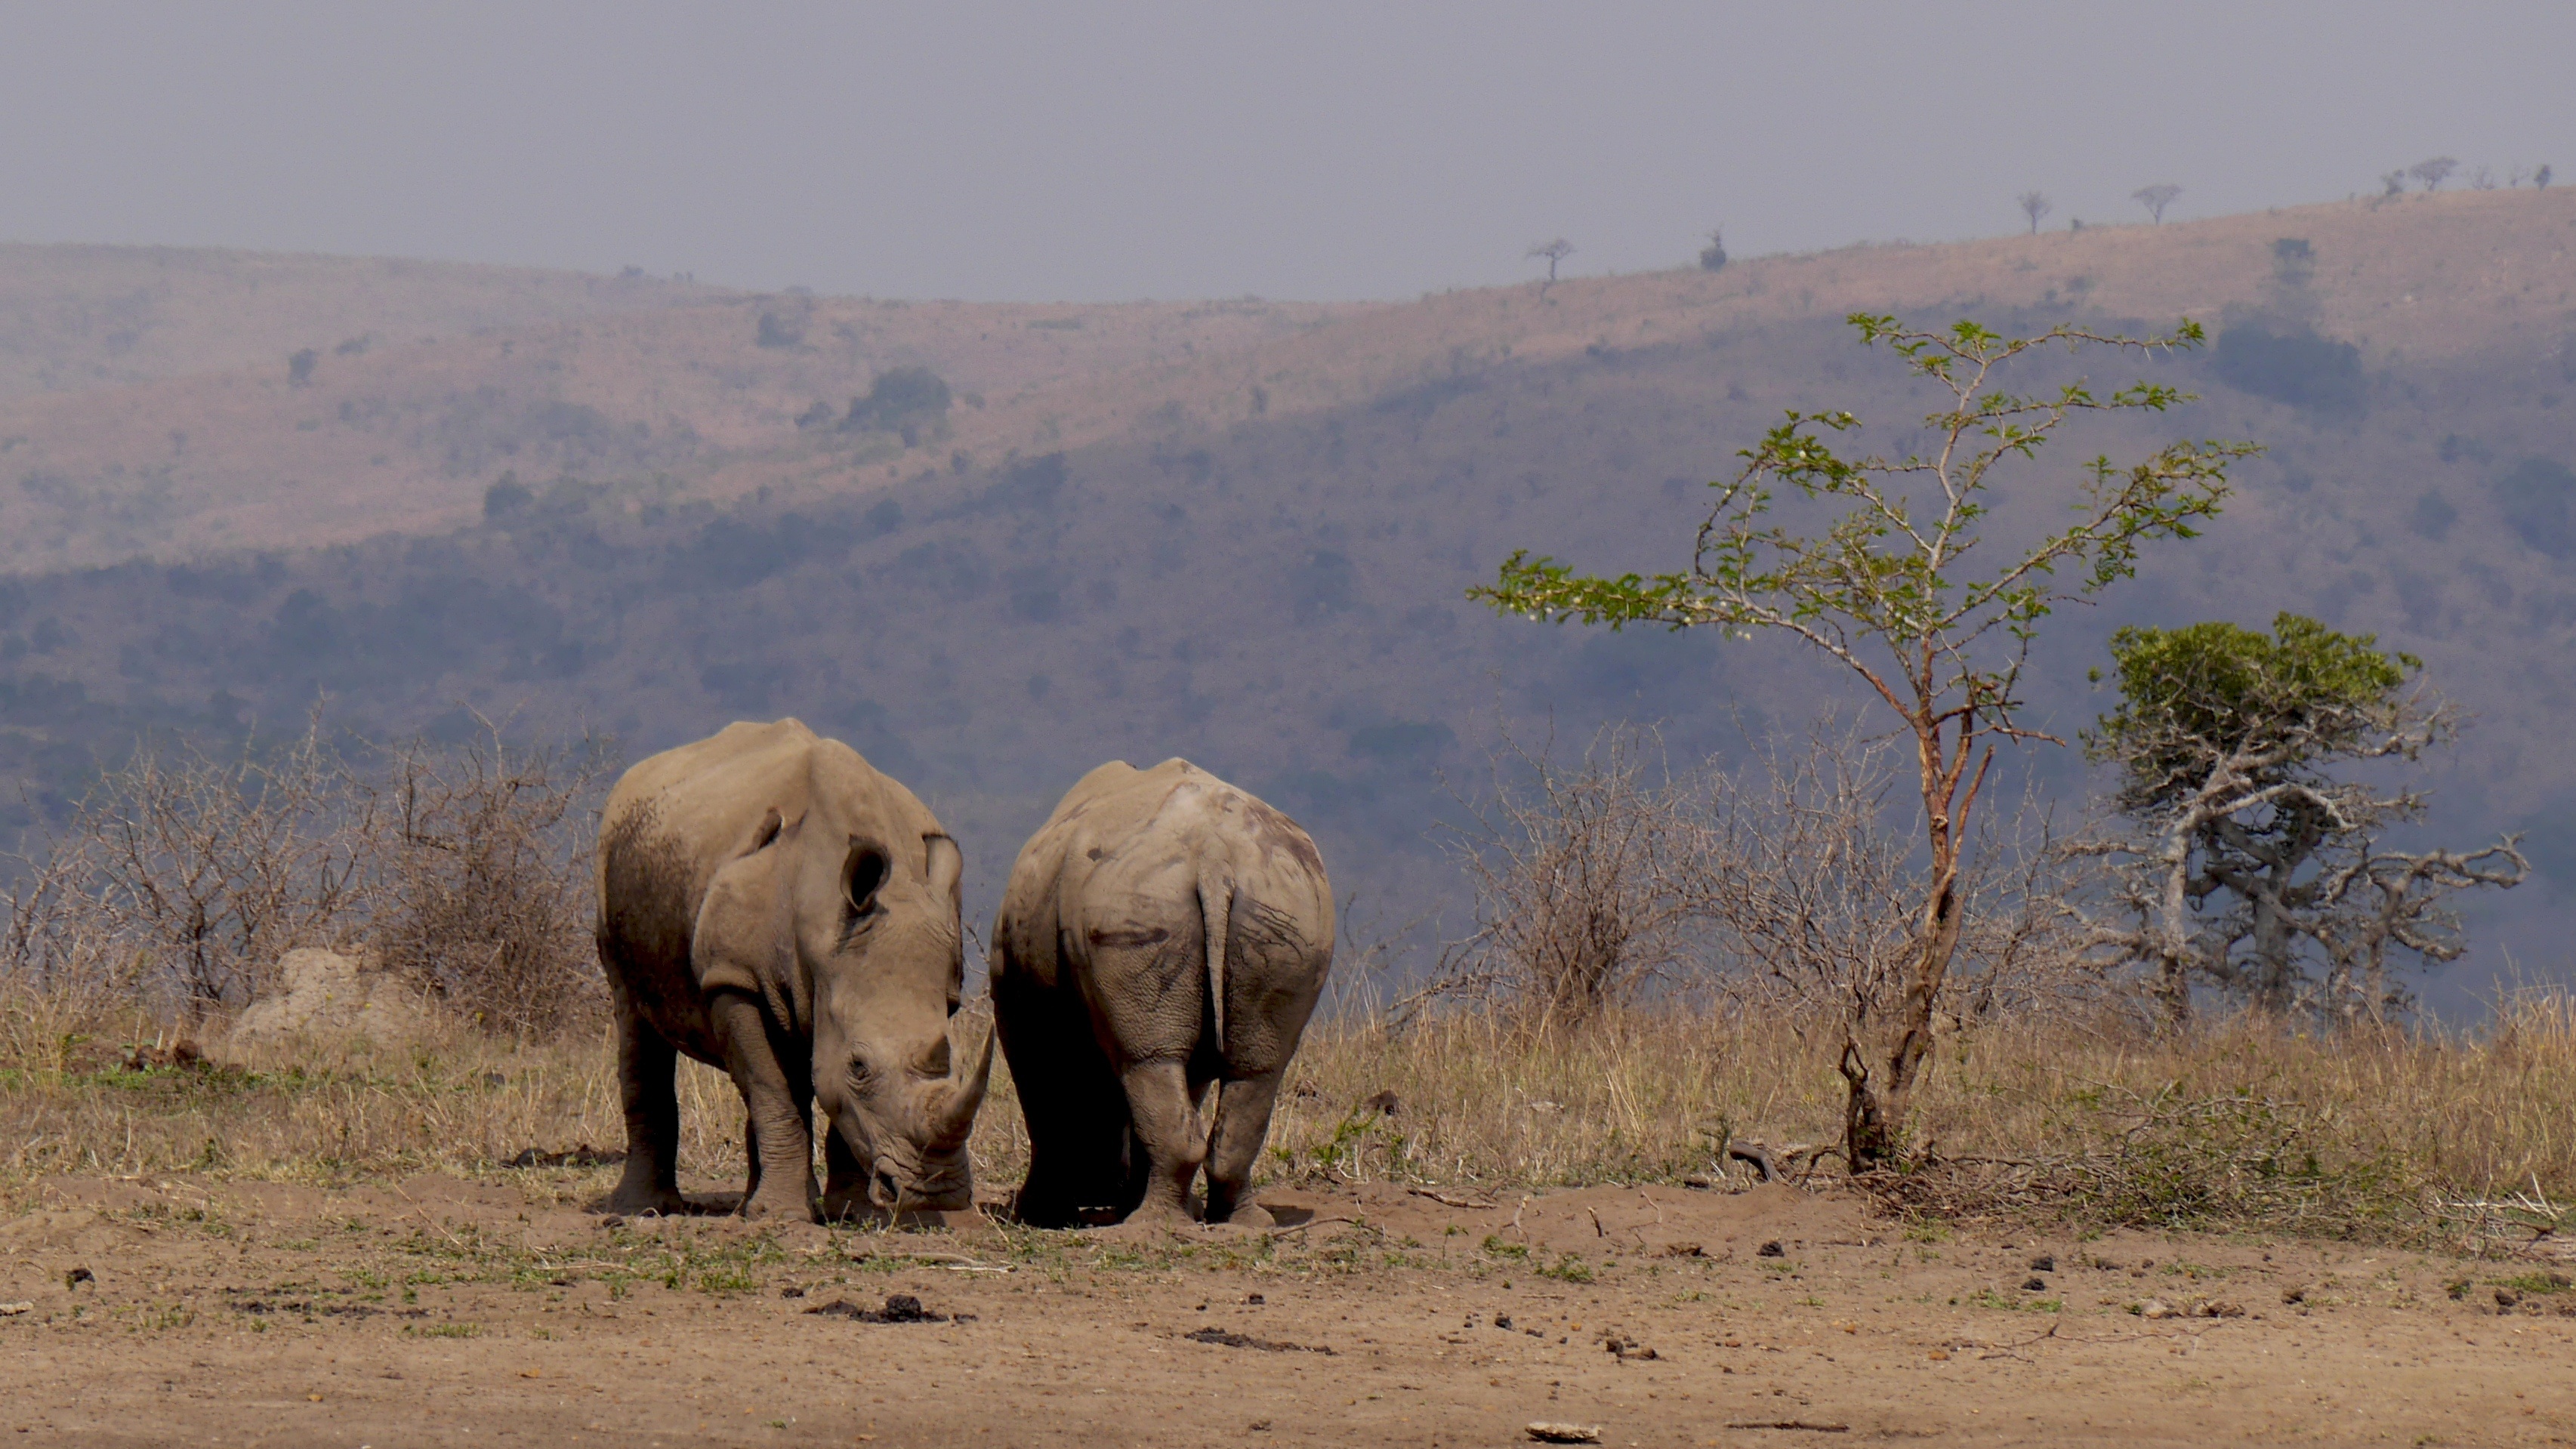
wilderness, prairie, adventure, wildlife, herd, grazing, national park, fauna, savanna, plain, elephant, rhino, wild animal, grassland, safari, south africa, indian elephant, african elephant, hluhluwe, elephants and mammoths